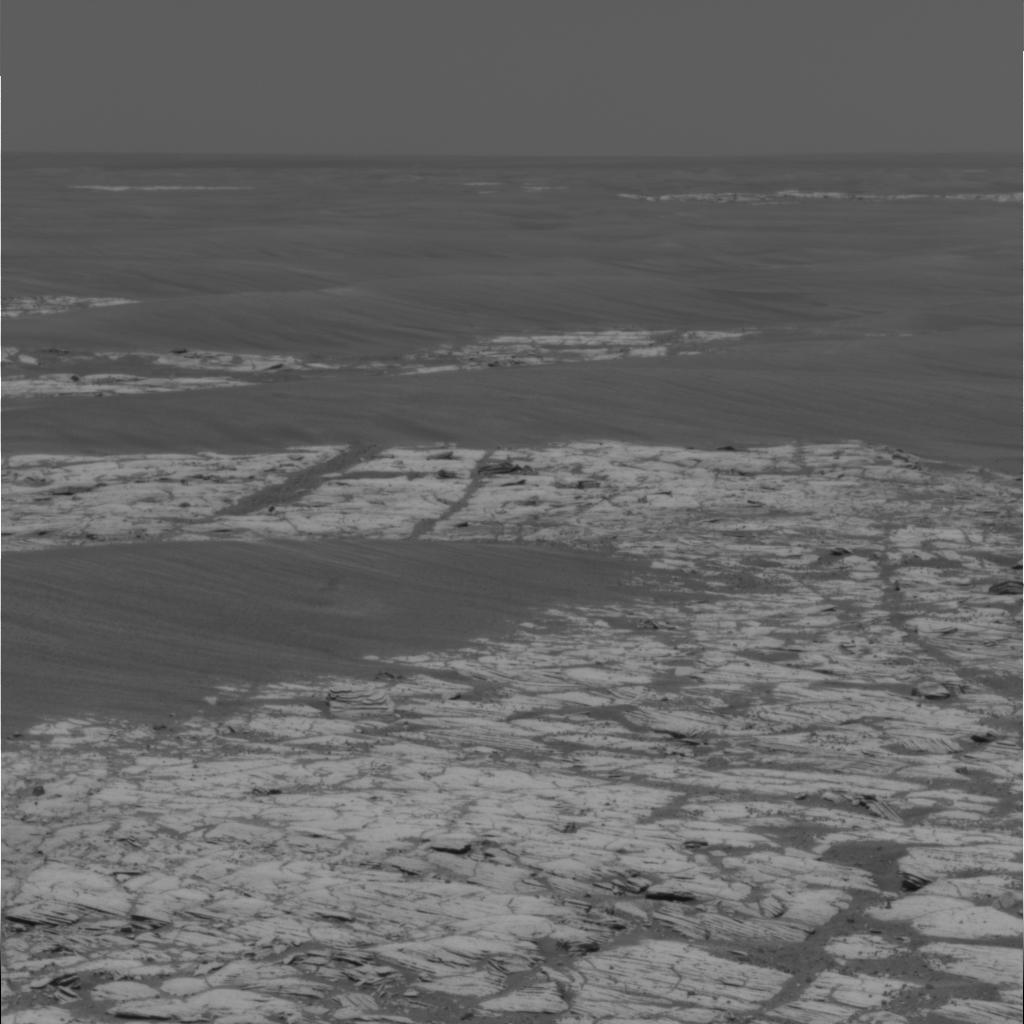
Surface features visible: Rock Outcrops, Dunes/Ripples, Rock (Linear Features), Soil, Spherules, Distant Vista, Sky